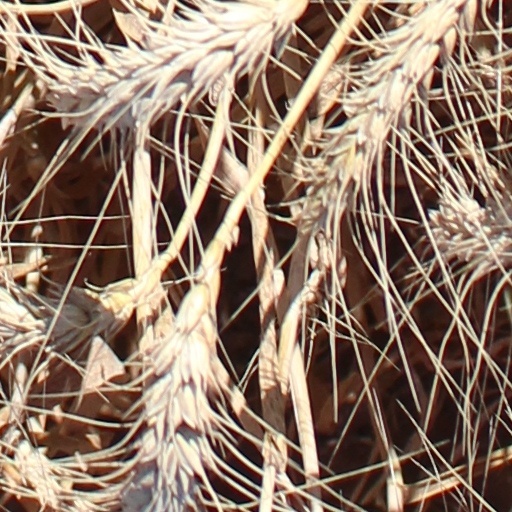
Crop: wheat